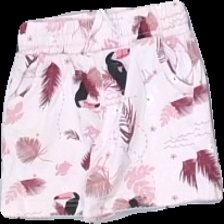
View: front
Type: Shorts
Category: Children
Brand: Kappahl
Brand text on label: Basic you
Colors: Multicolor, Pink, Black, Red
Material: 100% Cotton
Pattern: Other
Cut: Regular
Size: 98
Price range: 50-100
Recommended usage: Reuse
Description: shorts with pattern